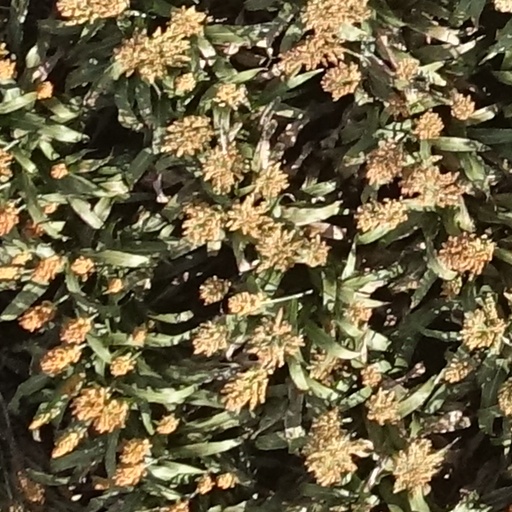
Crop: sorghum